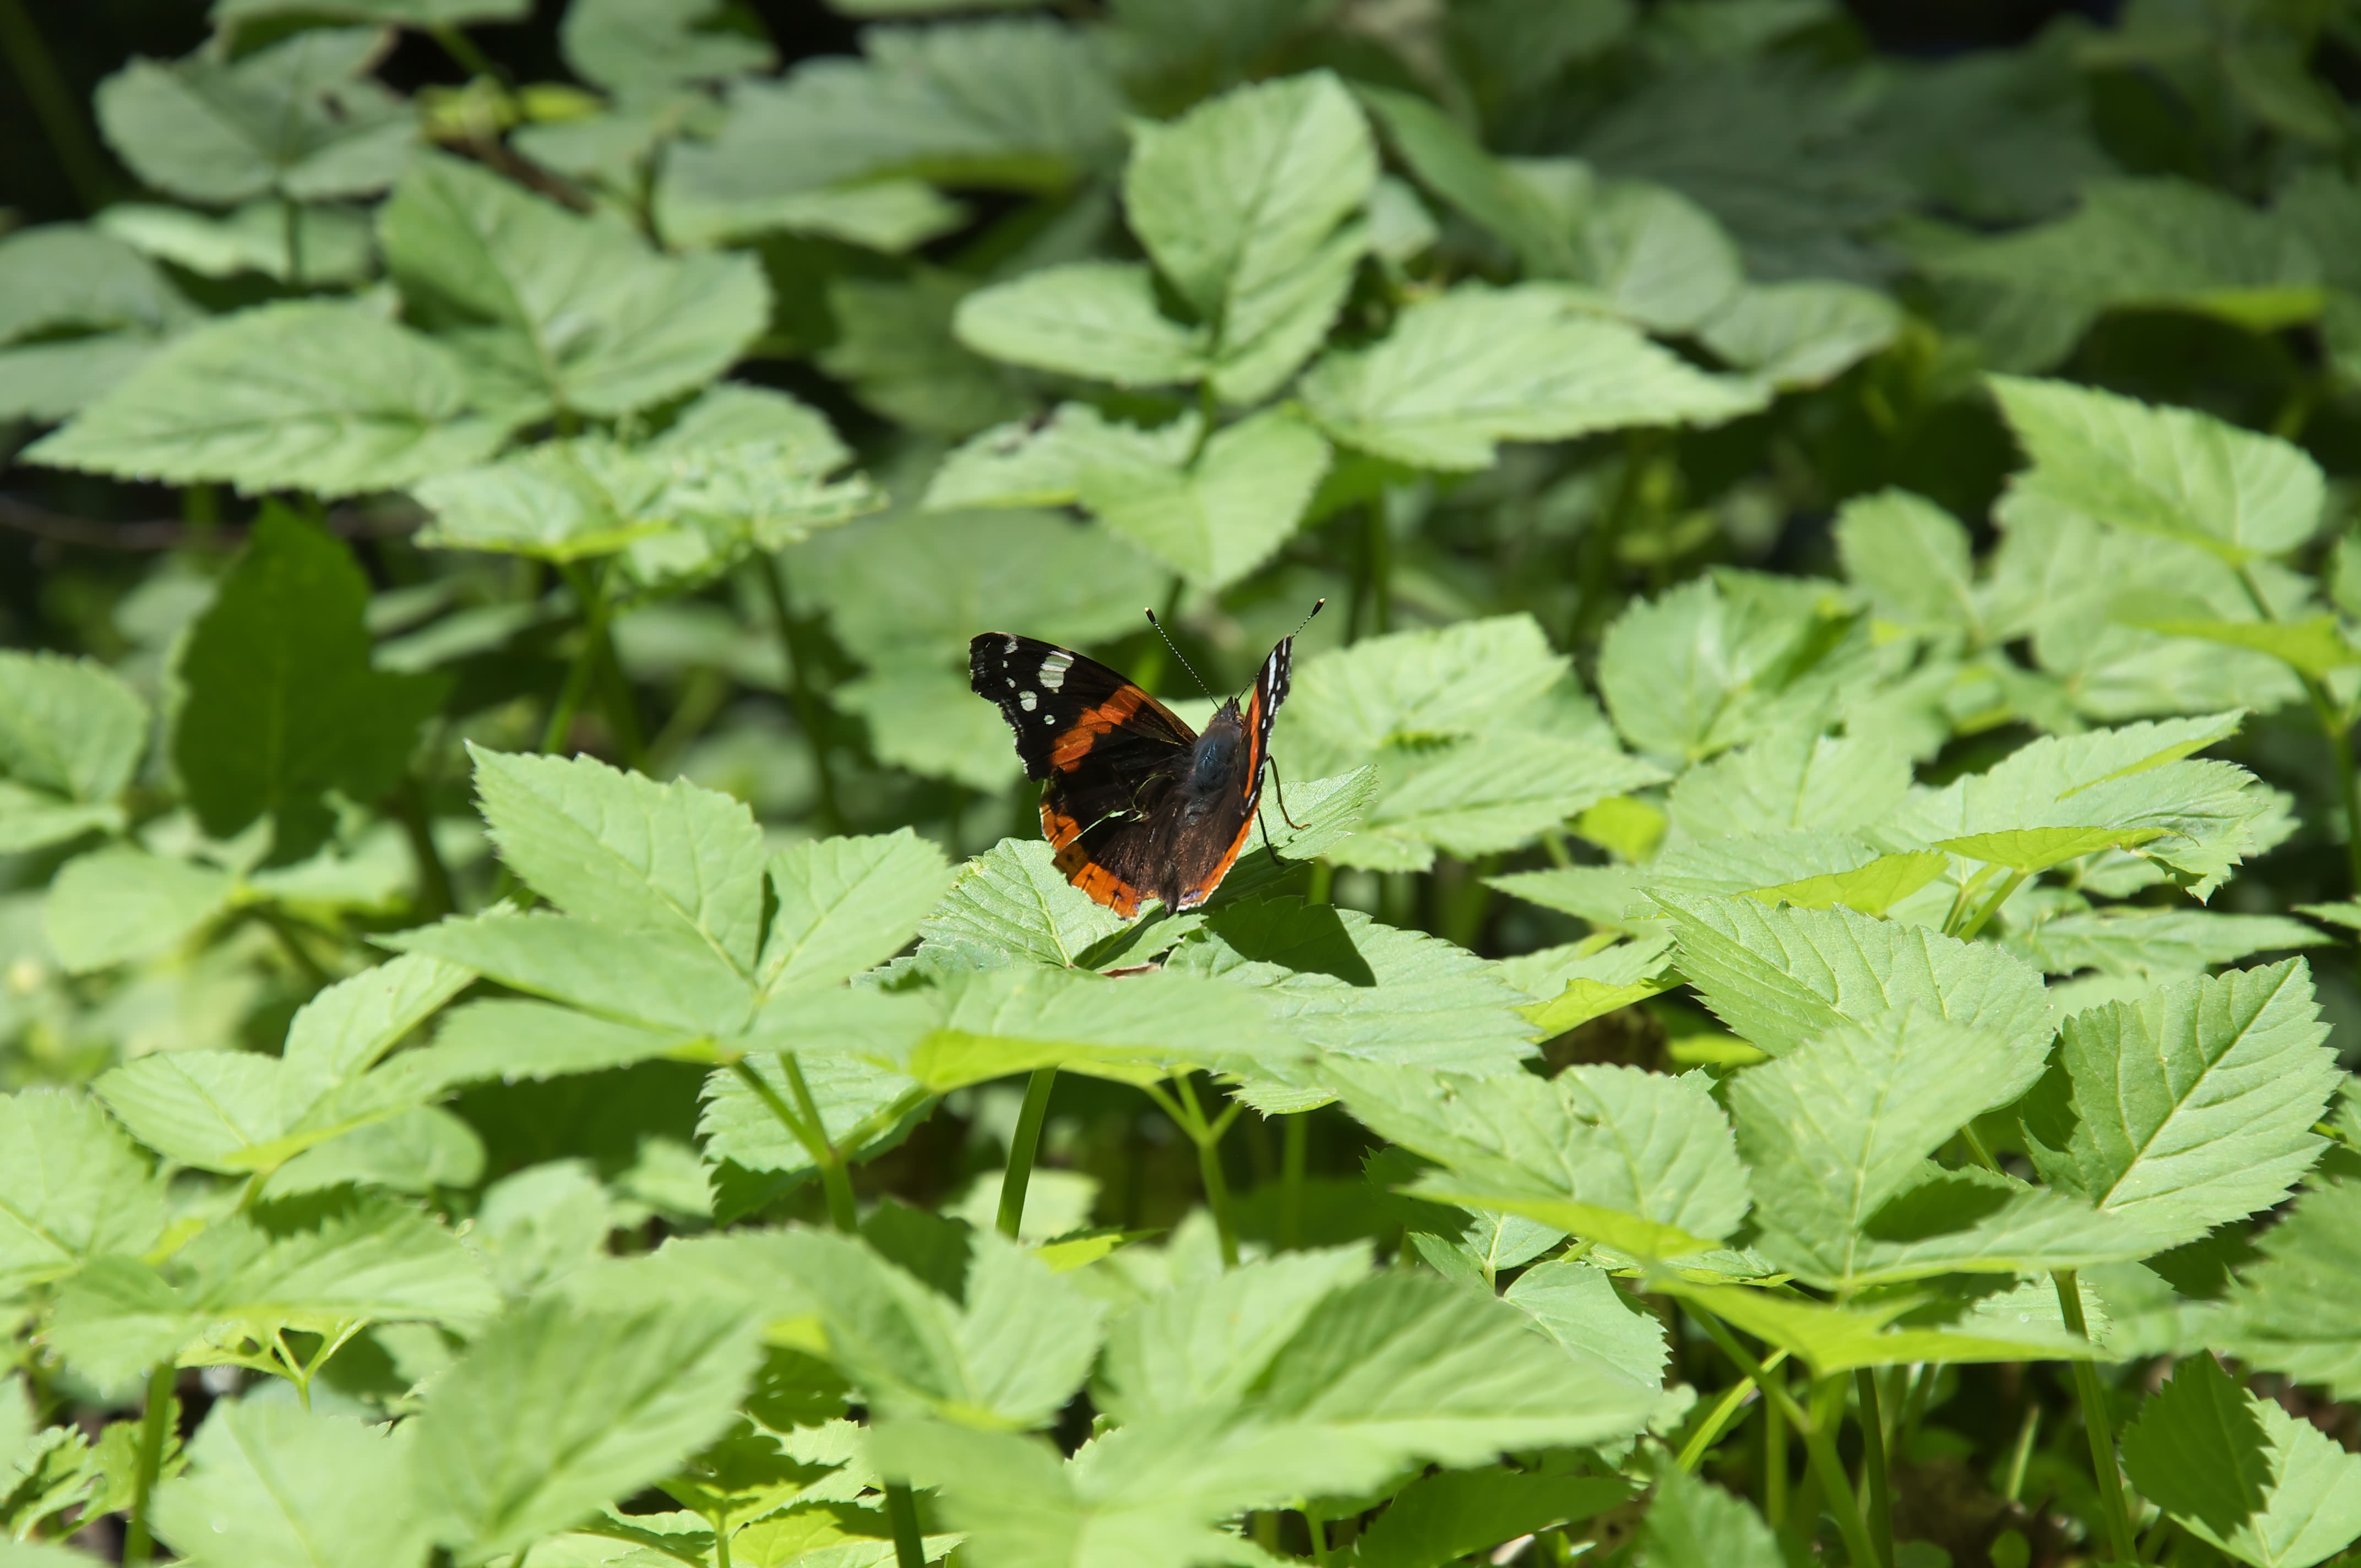
plant, leaf, flower, green, insect, botany, butterfly, fauna, invertebrate, riverside, foxtail, annual plant, moths and butterflies